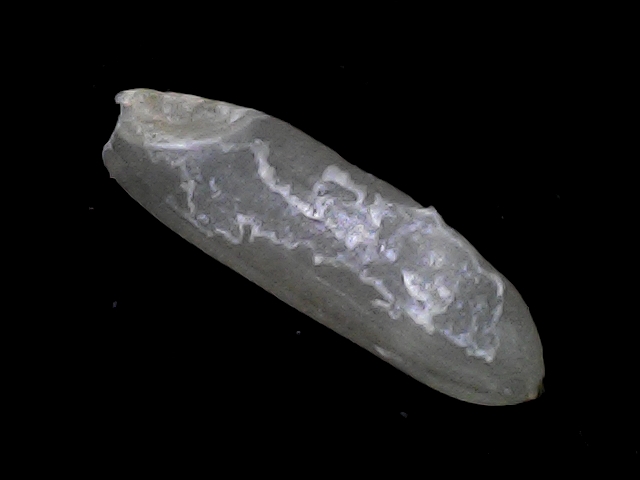
Rice variety: BRRI67